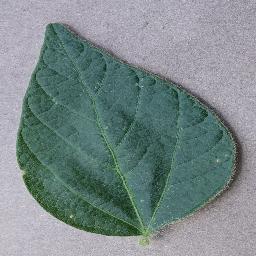
Label: Soybean___healthy